Bob Tidyman

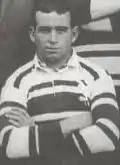

Bob Tidyman (1891–1916) was an Australian rugby league player and soldier who fell in World War I. A national representative winger, his short club career was played with Sydney's Eastern Suburbs club in the years 1912–15. In 1912 he played Second Grade then 1913 to 1915 First Grade.